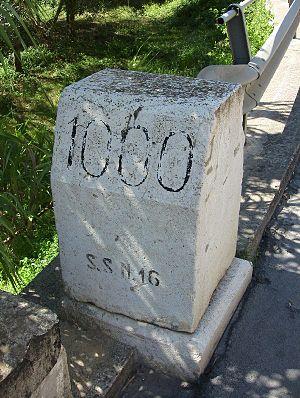
Les strade statali, abrégées SS, constituent le réseau national italien de la voirie de l'État. La longueur totale du réseau est d'environ 18 000 km.